Marino Vanhoenacker

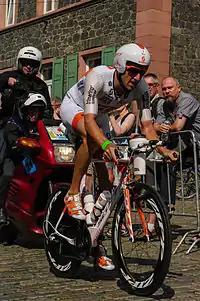
Marino Vanhoenacker in Ironman Germany 2013

Marino Vanhoenacker (born 19 July 1976 in Ostend) is a Belgian triathlete. On 3 July 2011, he set a world best time for Ironman full distance triathlon at the Ironman Triathlon at Klagenfurt in Austria, finishing after 7 hours, 45 minutes and 58 seconds, beating Luc Van Lierde's 1997 time of 7h50m27s. His time was subsequently beaten by Lionel Sanders at Ironman Arizona in 2016; the current world best time is held by Tim Don in a time of 7 hours, 40 minutes and 23 seconds at Ironman Brazil in May 2017.